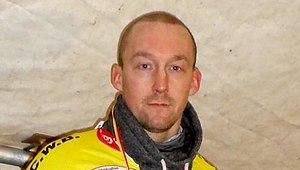
Michael Blanchy est un coureur cycliste belge.